Ghosttown (Madonna song)

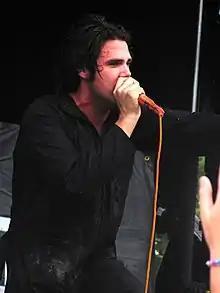
Jason Evigan co-wrote and co-produced "Ghosttown".

"Ghosttown" was written by Madonna, Jason Evigan, Evan Bogart, and Sean Douglas. The song was composed in three days, after Madonna personally requested some studio time with them. Madonna liked Jason Derulo's 2013 single "Talk Dirty" which was co-written by Evigan and Douglas, and hence she decided to collaborate with them. Douglas recalled that they ended up having a "great session", saying "I was incredibly nervous for obvious reasons, but she showed up, was super personable and was ready to work. I basically checked it off my life bucket list." Of their writing session, Madonna explained: